Rhode Island Rams

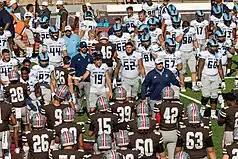
Coach Fleming and the Rams enter the field after the 2021 Governor's Cup game against Brown

The Rams have won eight conference championships, seven in the Yankee Conference and one in the Coastal Athletic Association. Likewise the Rams have won one division title, in 1995: the Yankee Conference's New England Division.